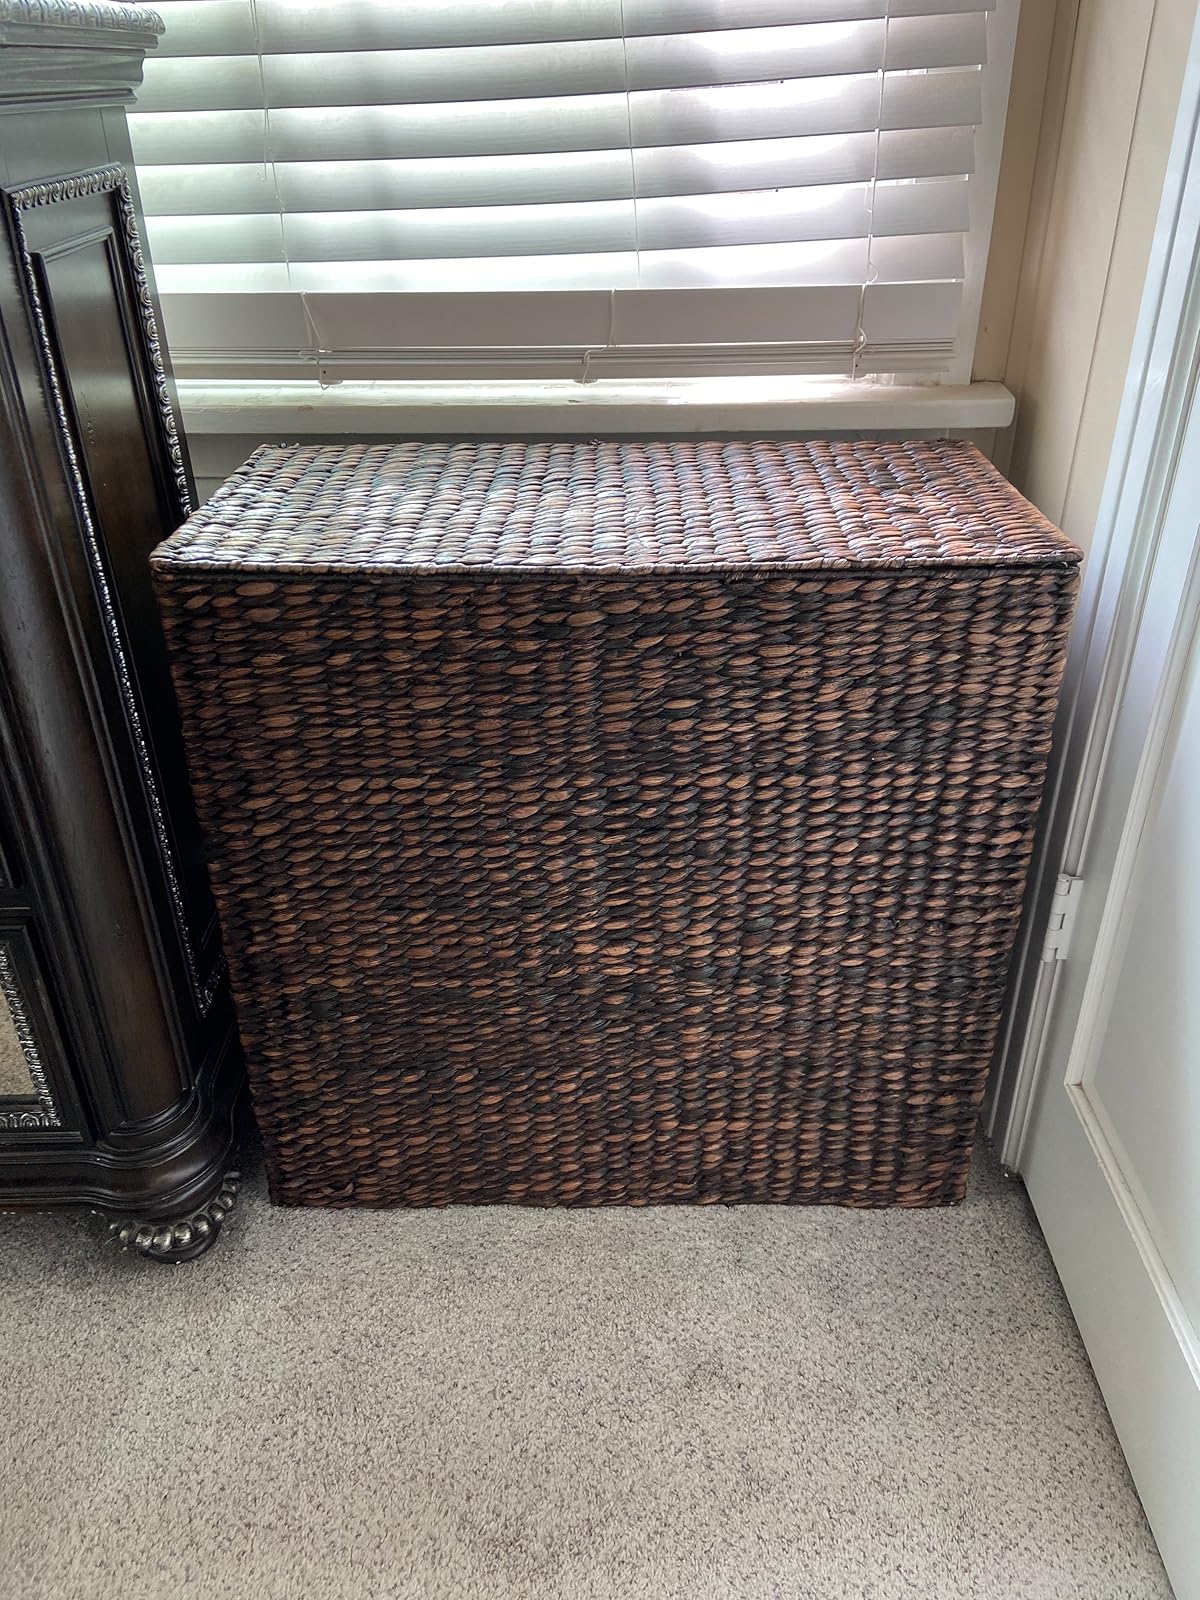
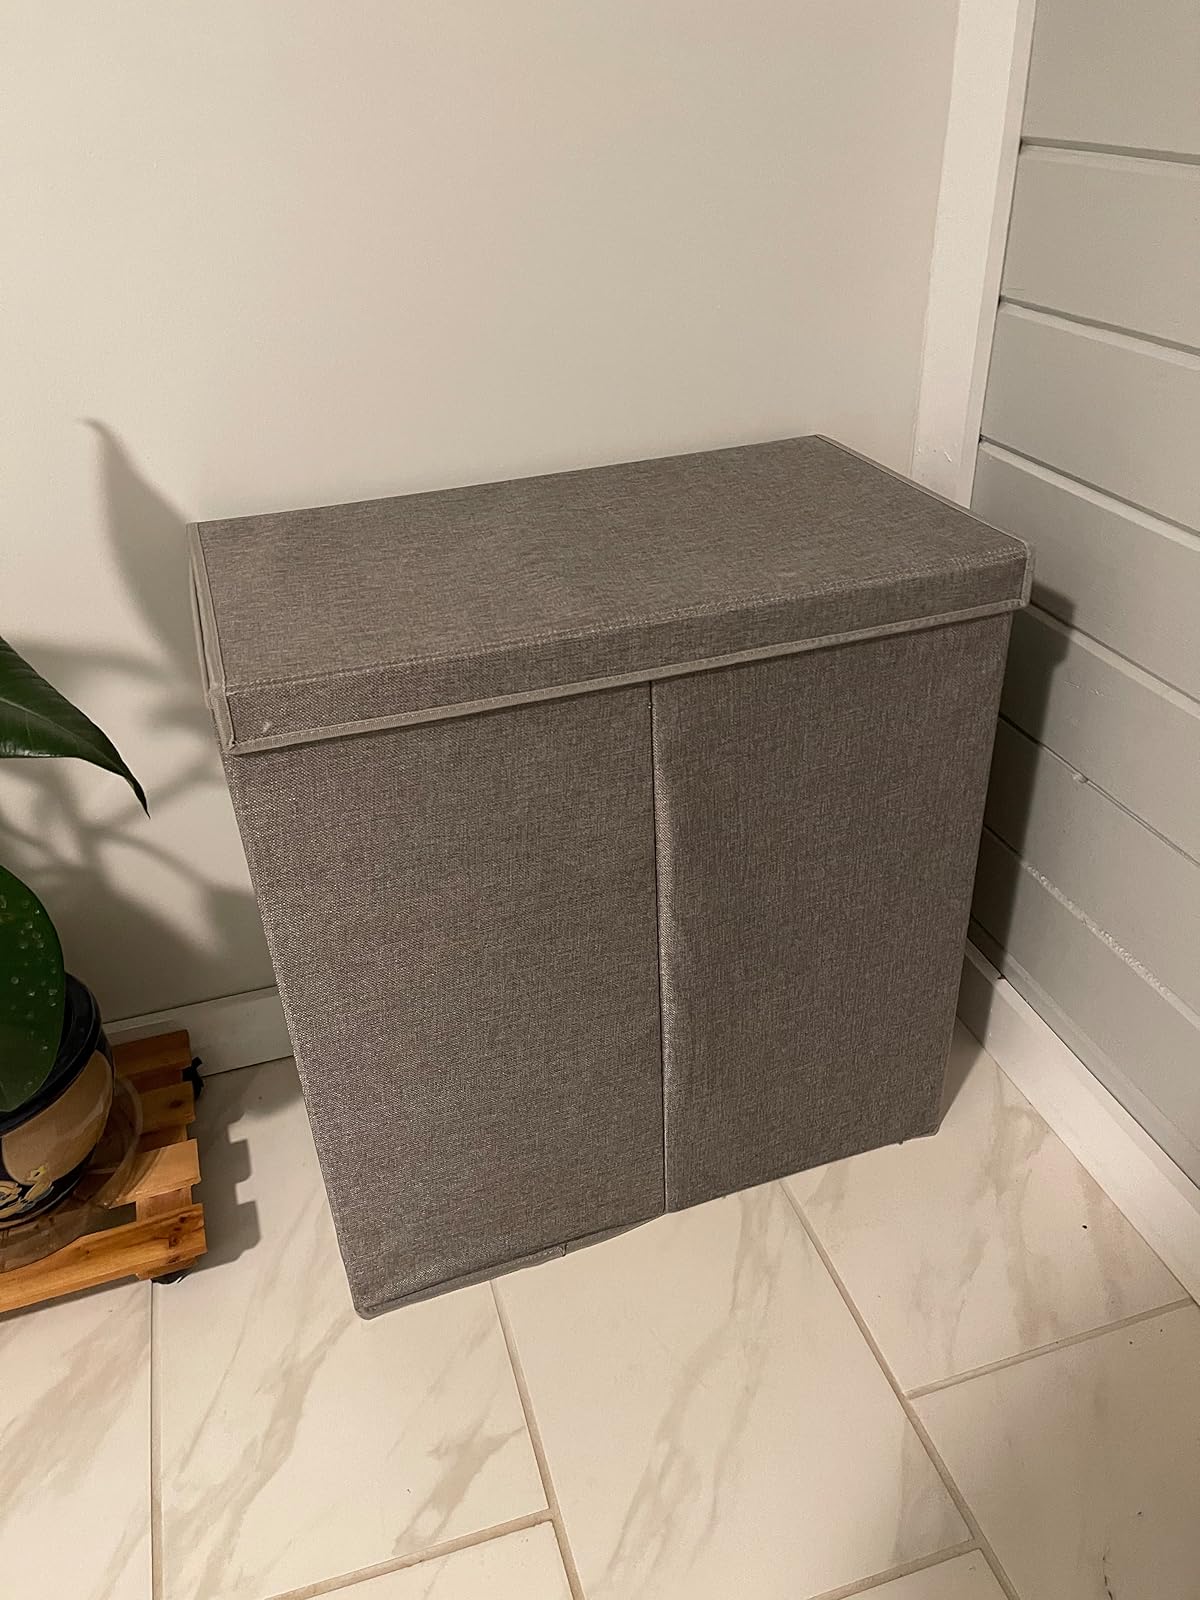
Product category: items_hamper
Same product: no